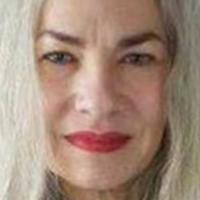
Age group: age 66-80